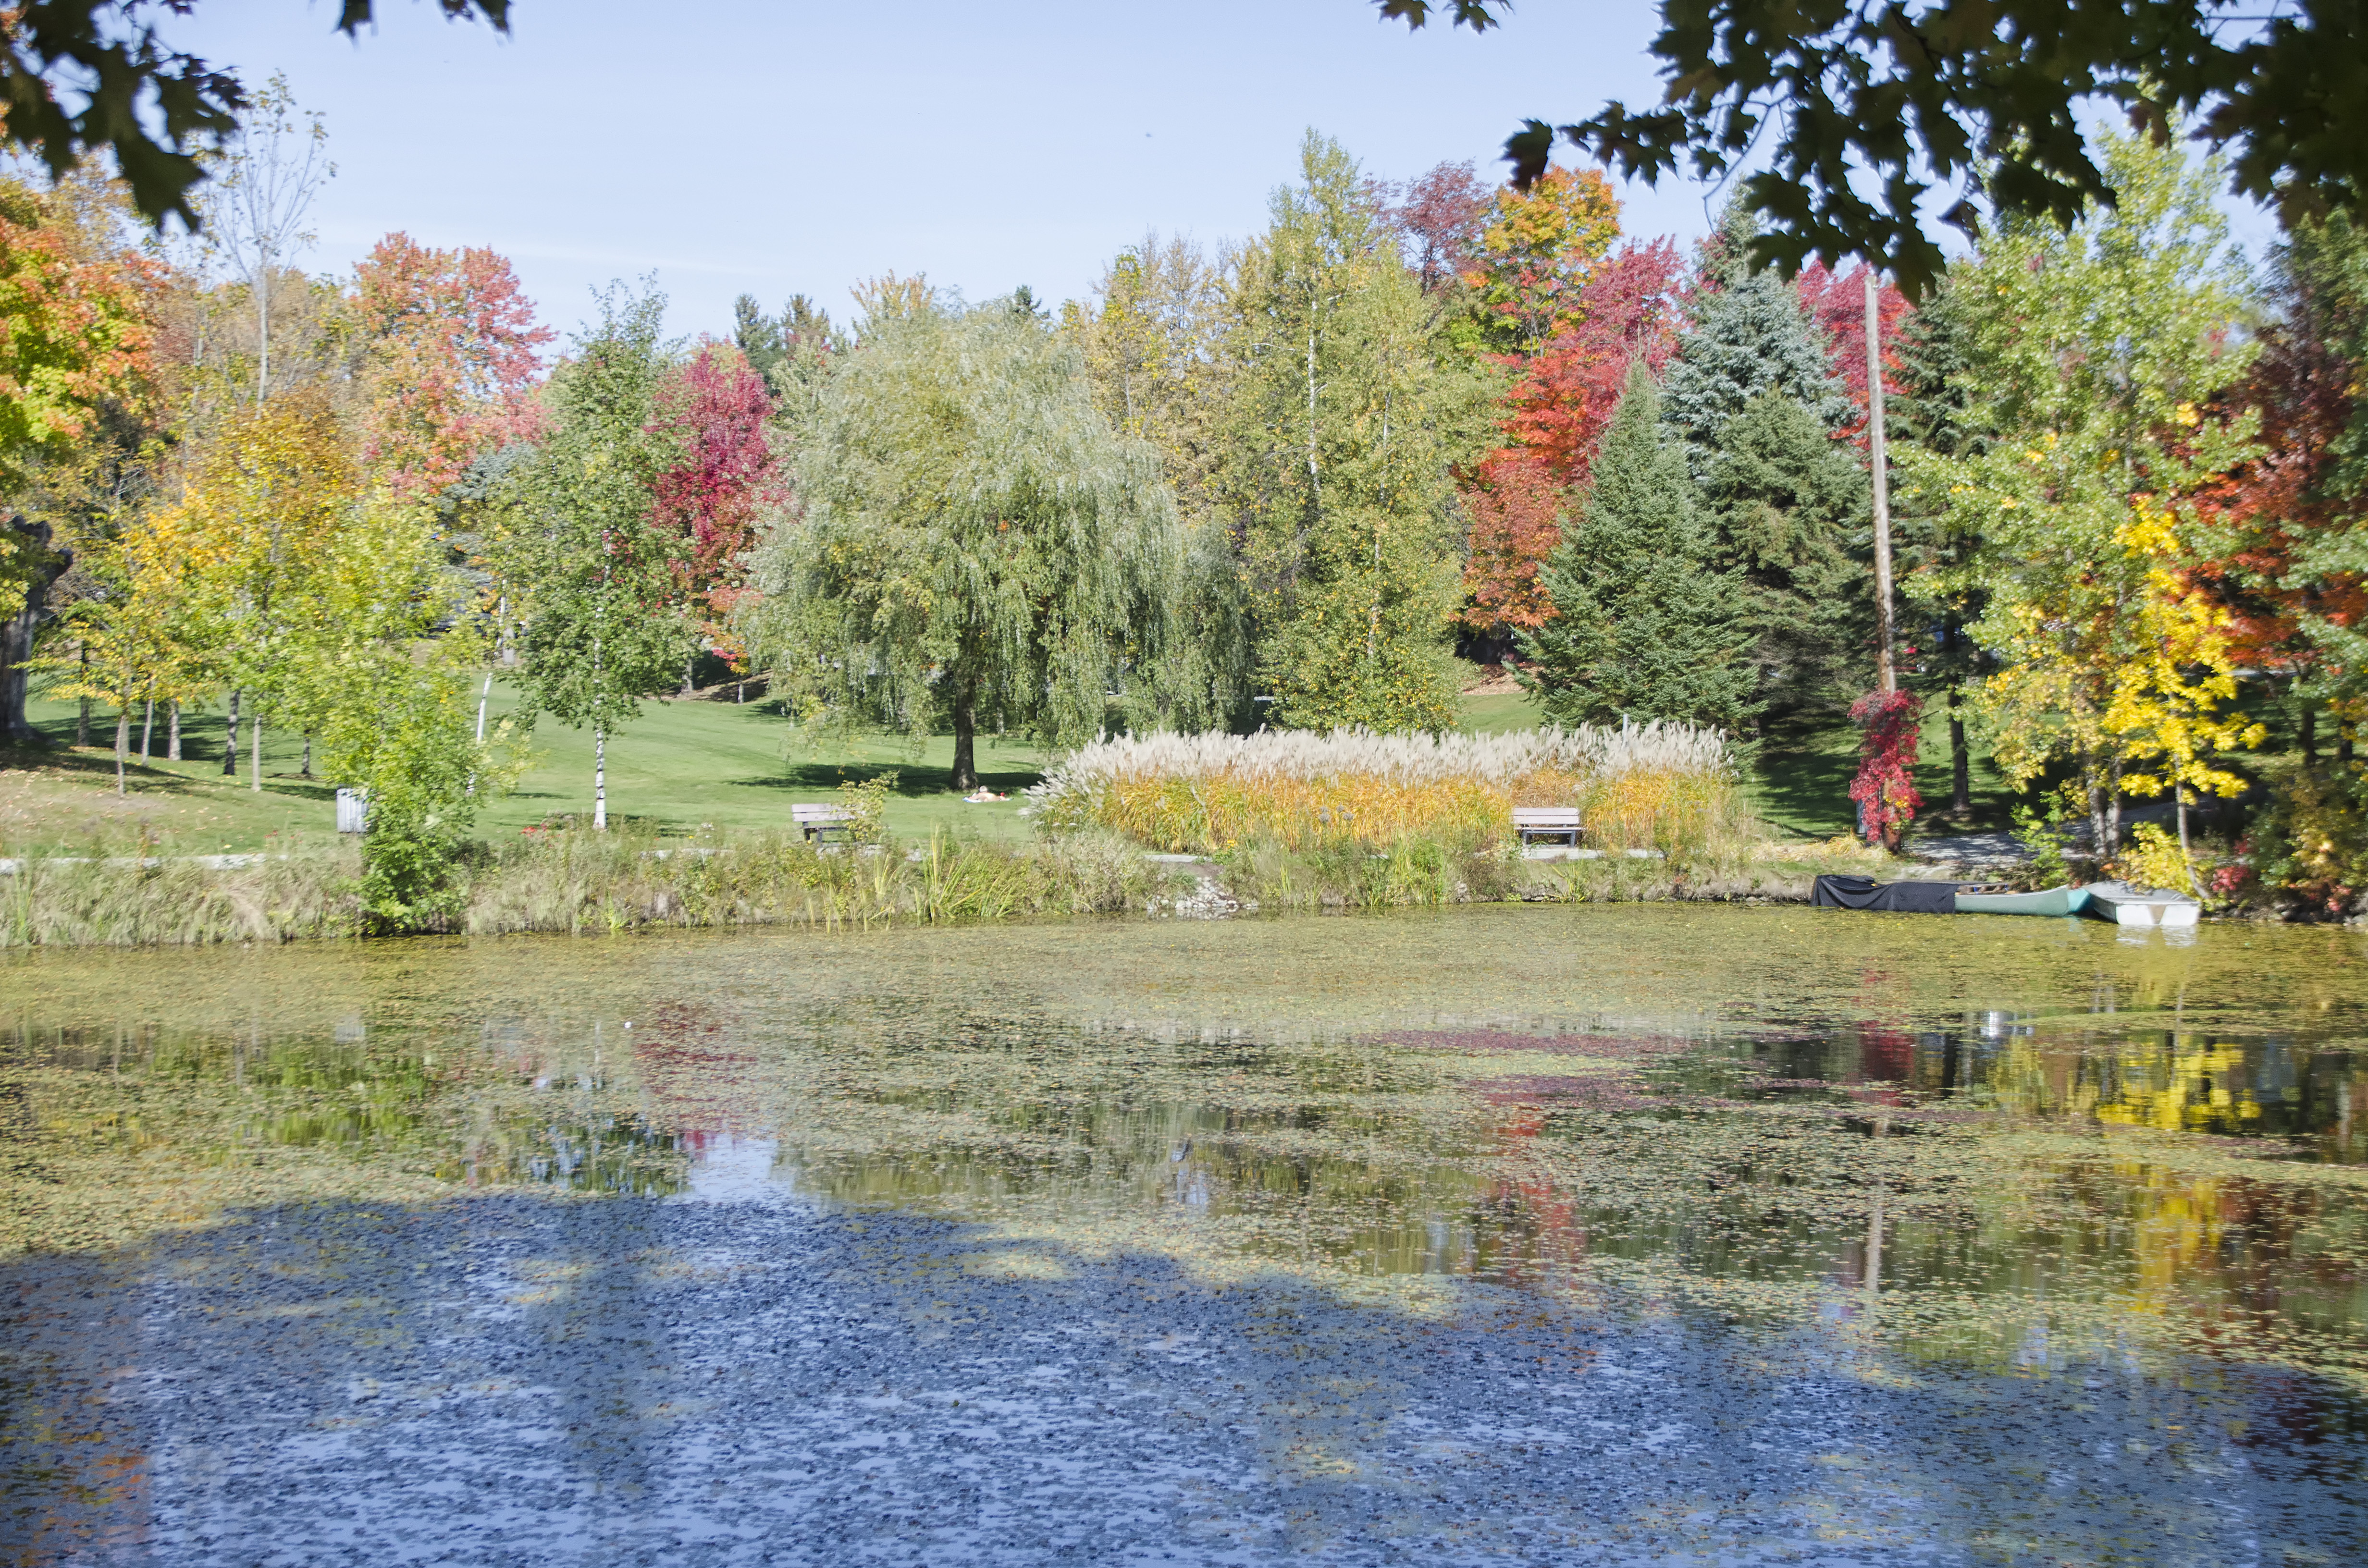
tree, nature, leaf, flower, lake, river, pond, reflection, autumn, park, botany, garden, season, waterway, canada, quebec, sherbrooke, fish pond